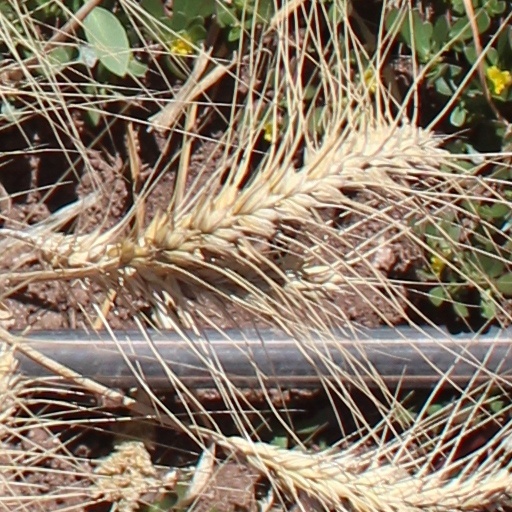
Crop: wheat